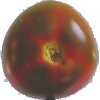
Label: Tomato Maroon 1